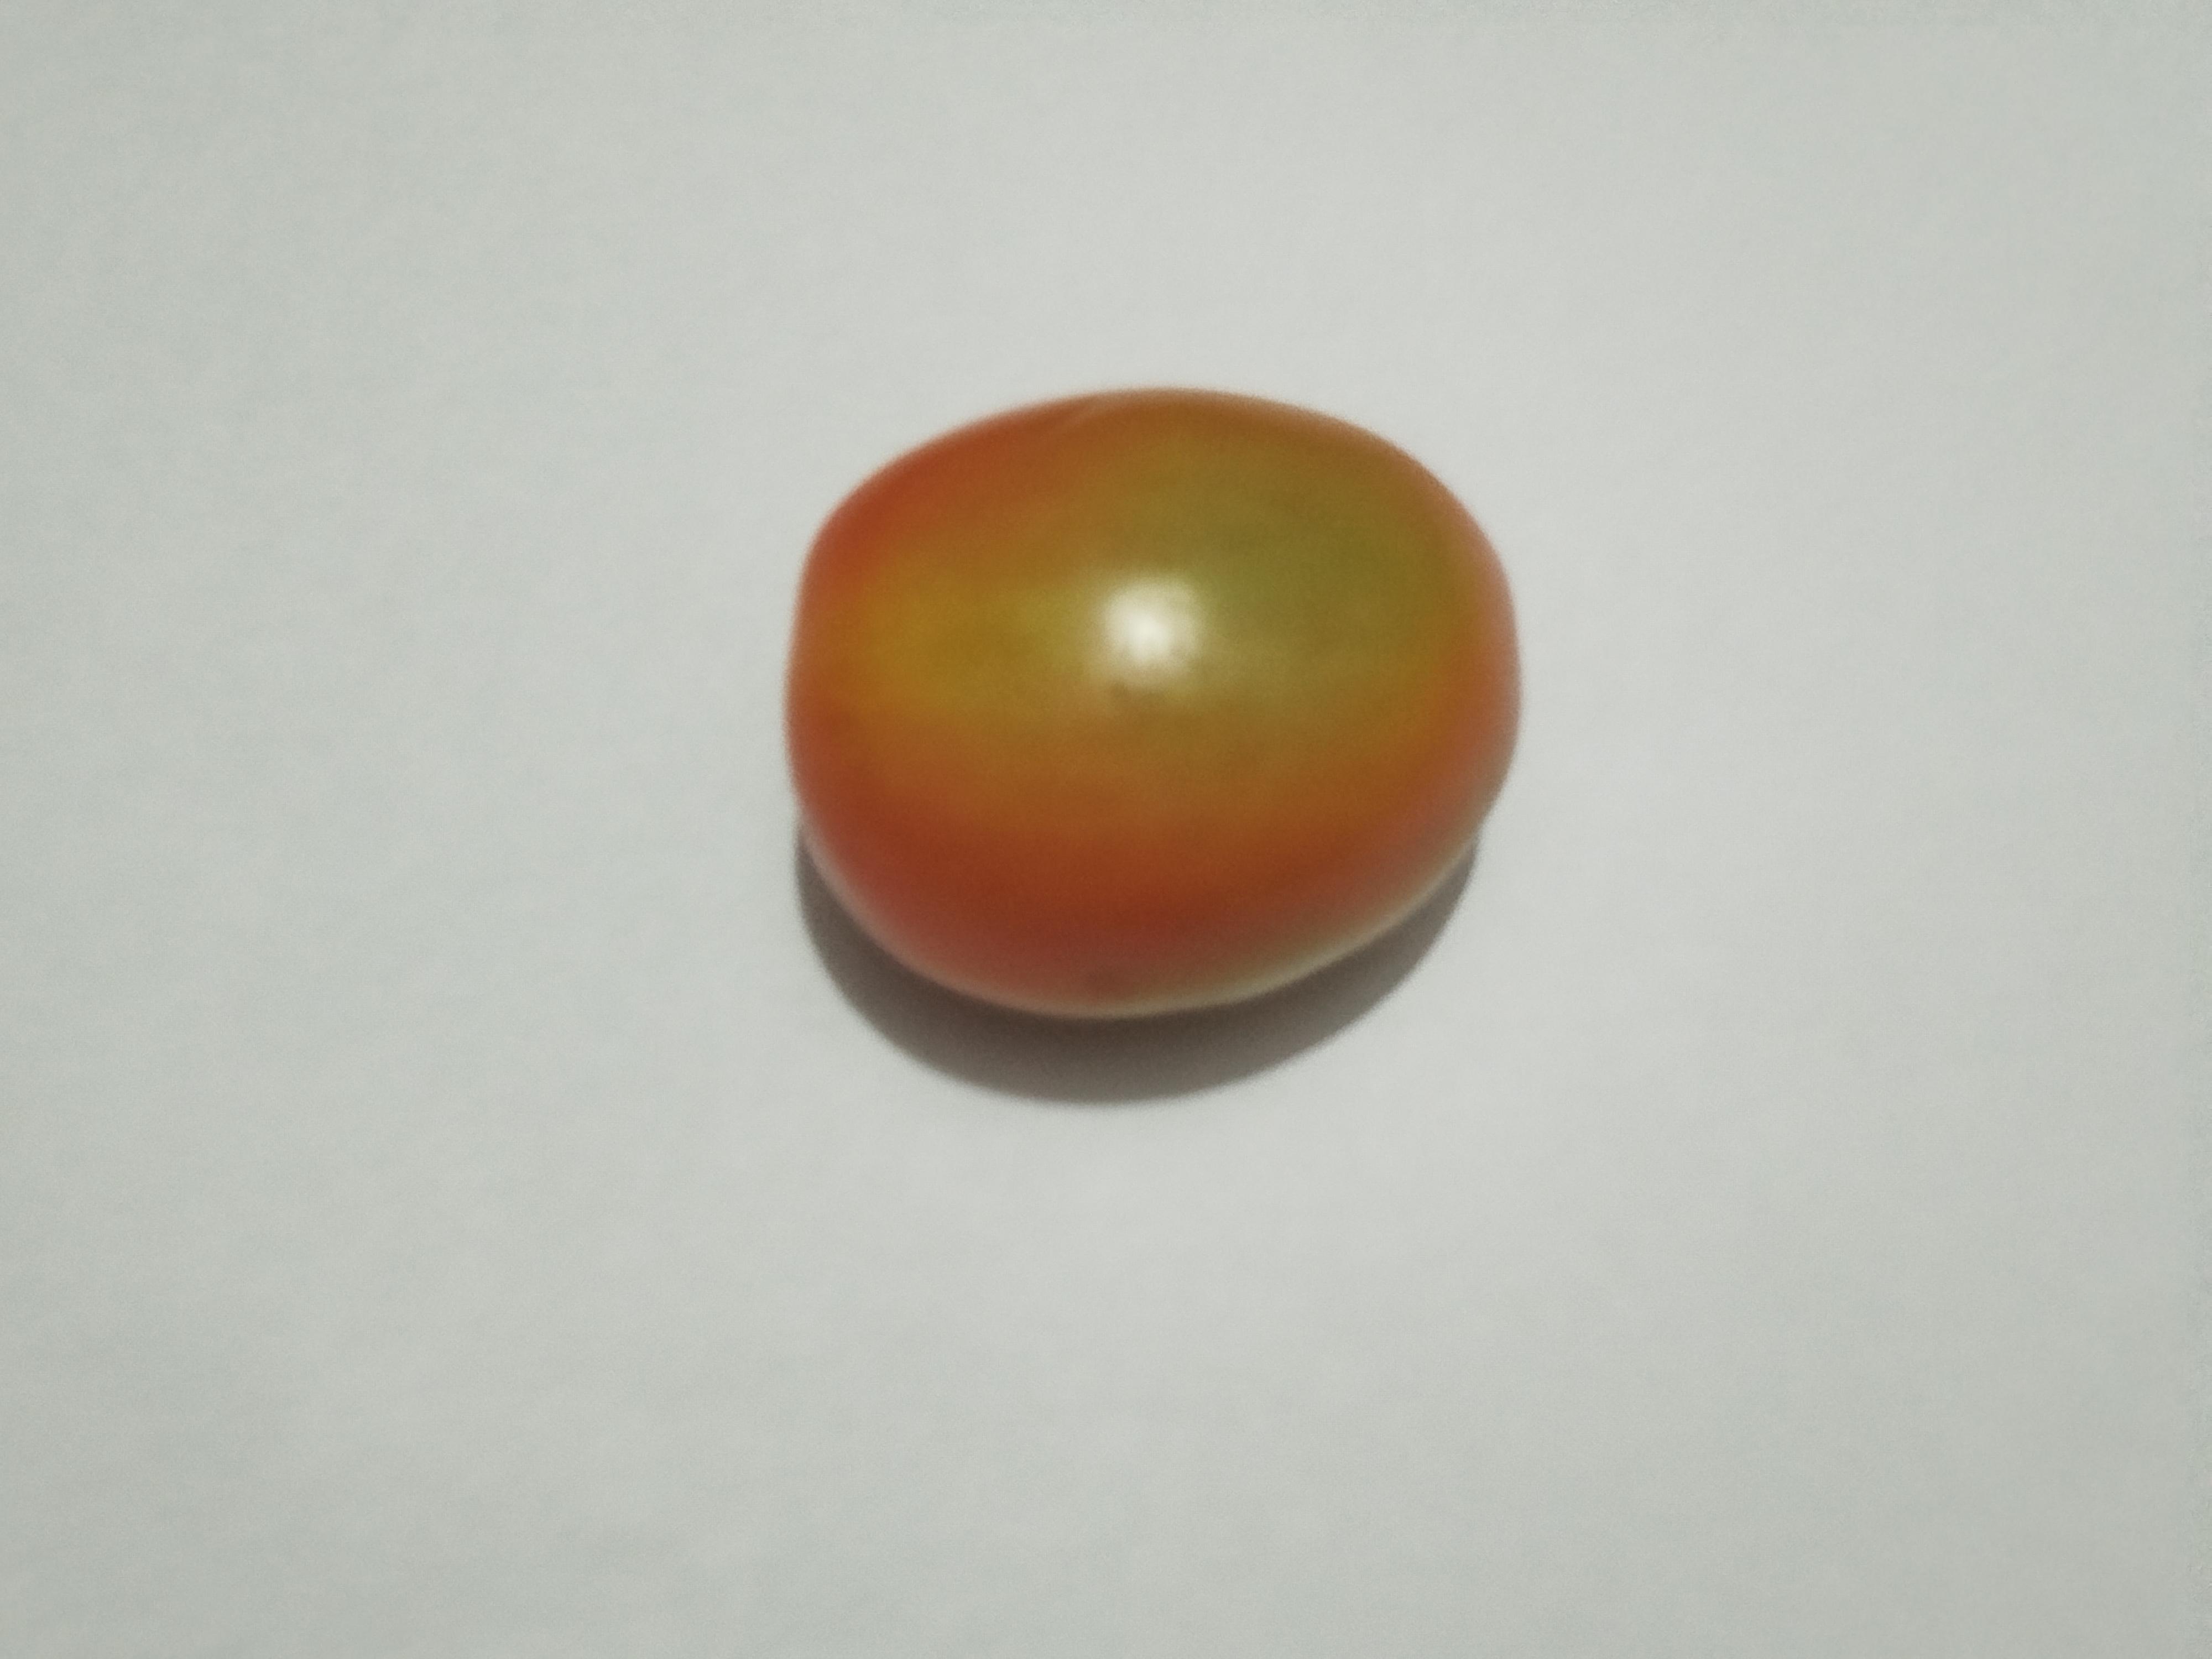
Label: Tomato